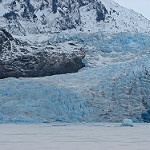
Label: glacier